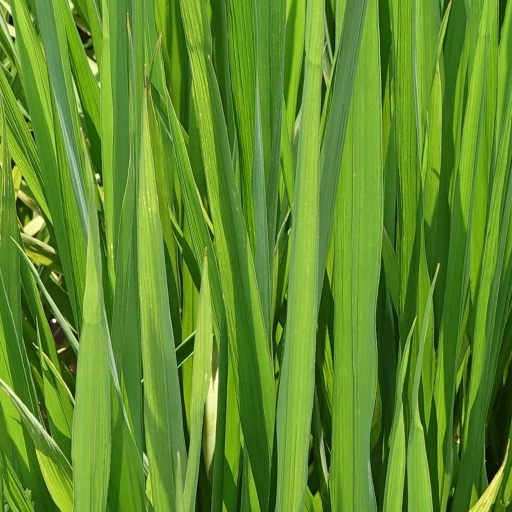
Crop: rice